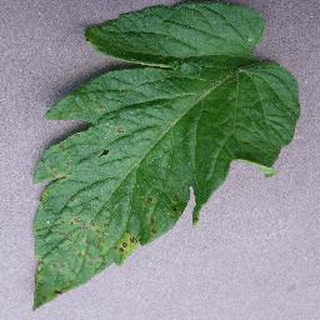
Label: tomato_septoria_leaf_spot